Sally's Apizza

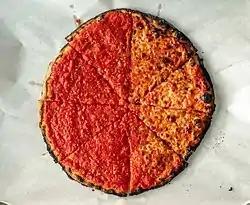
A half-tomato/half-mozzarella pizza at Sally's Apizza

Sally's serves New Haven-style thin-crust apizza, which is baked in coal-fired brick pizza ovens. By default, a New Haven pizza is a "plain" pizza topped with only tomato sauce and Parmesan. Sally's is a small restaurant, and patrons must often wait in line, sometimes for hours.